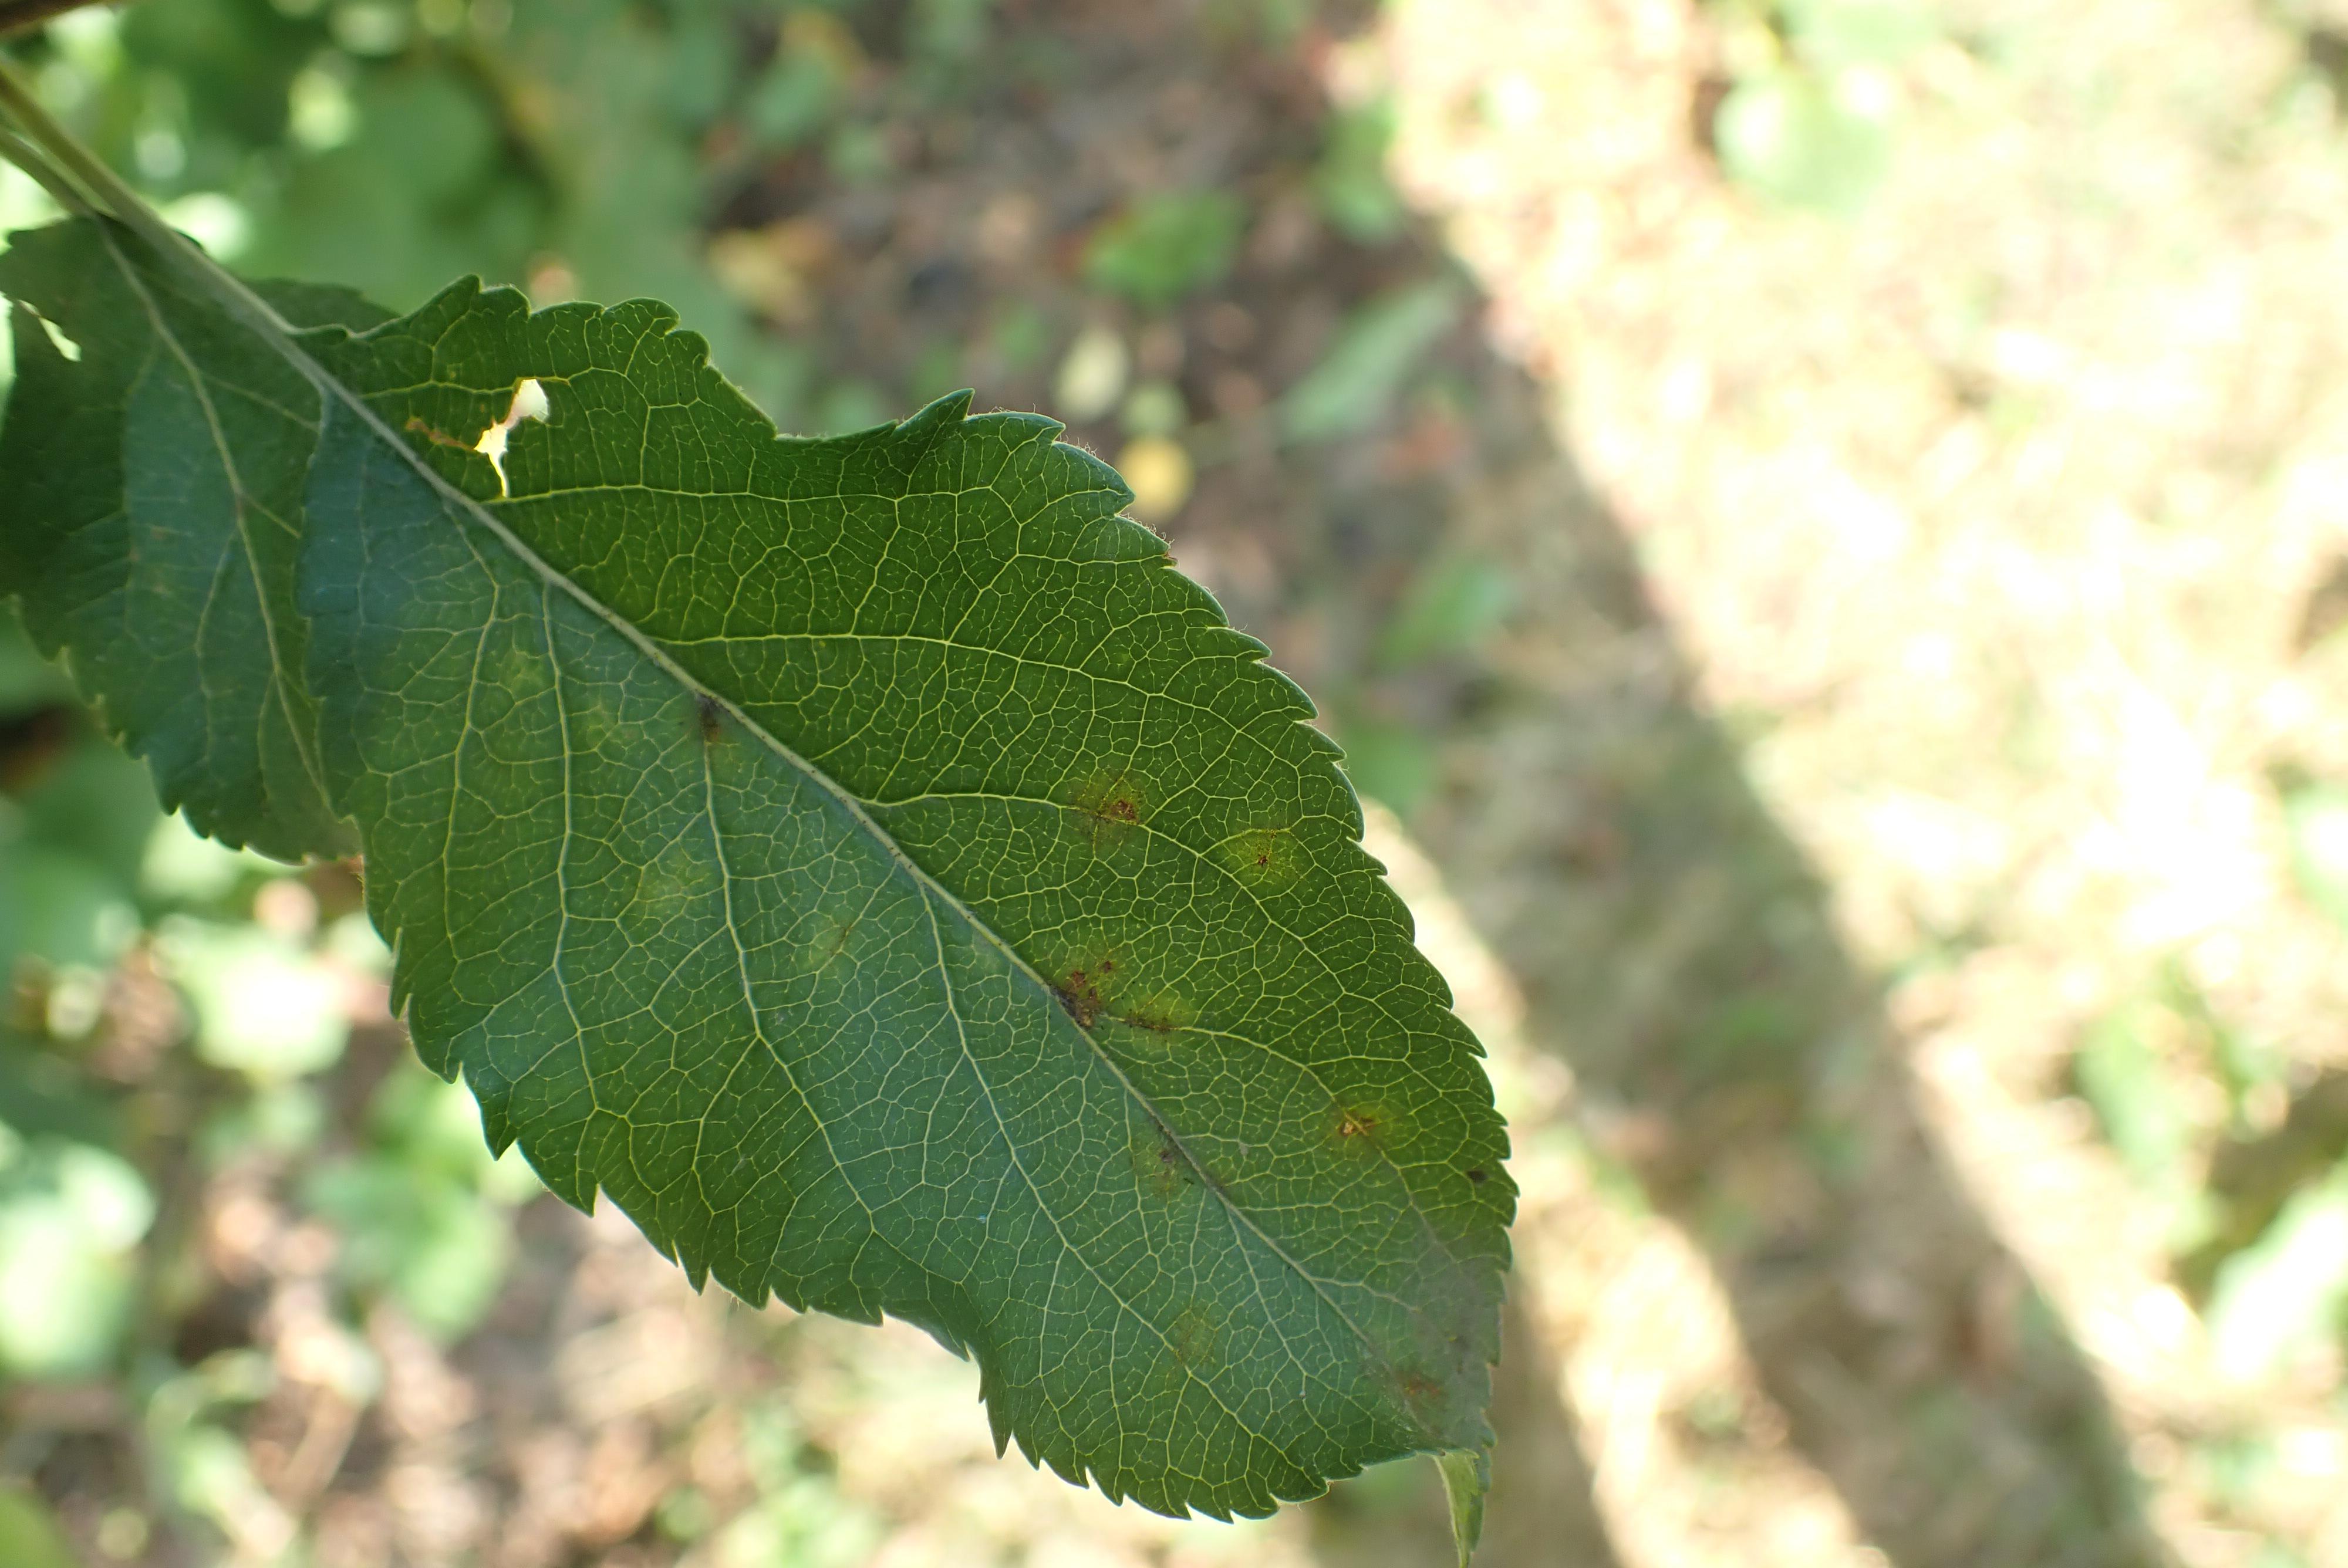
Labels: scab